Conquest of California

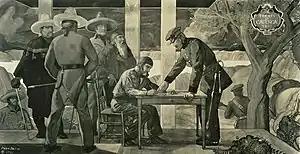
Signing of the Treaty of Cahuenga by Californio Andrés Pico and American John C. Frémont

Prior to the Mexican–American War, preparations for a possible conflict led to the U.S. Pacific Squadron being extensively reinforced until it had roughly half of the ships in the United States Navy. Since it took 120 to over 200 days to sail from Atlantic ports on the east coast, around Cape Horn, to the Pacific ports in the Sandwich Islands and then the mainland west coast, these movements had to be made well in advance of any possible conflict to be effective. Initially, with no United States ports in the Pacific, the squadron's ships operated out of storeships that provided naval supplies, purchased food and obtained water from local ports of call in the Sandwich Islands and on the Pacific coast. Their orders were, upon determining "beyond a doubt" that war had been declared, to capture the ports and cities of Alta California.